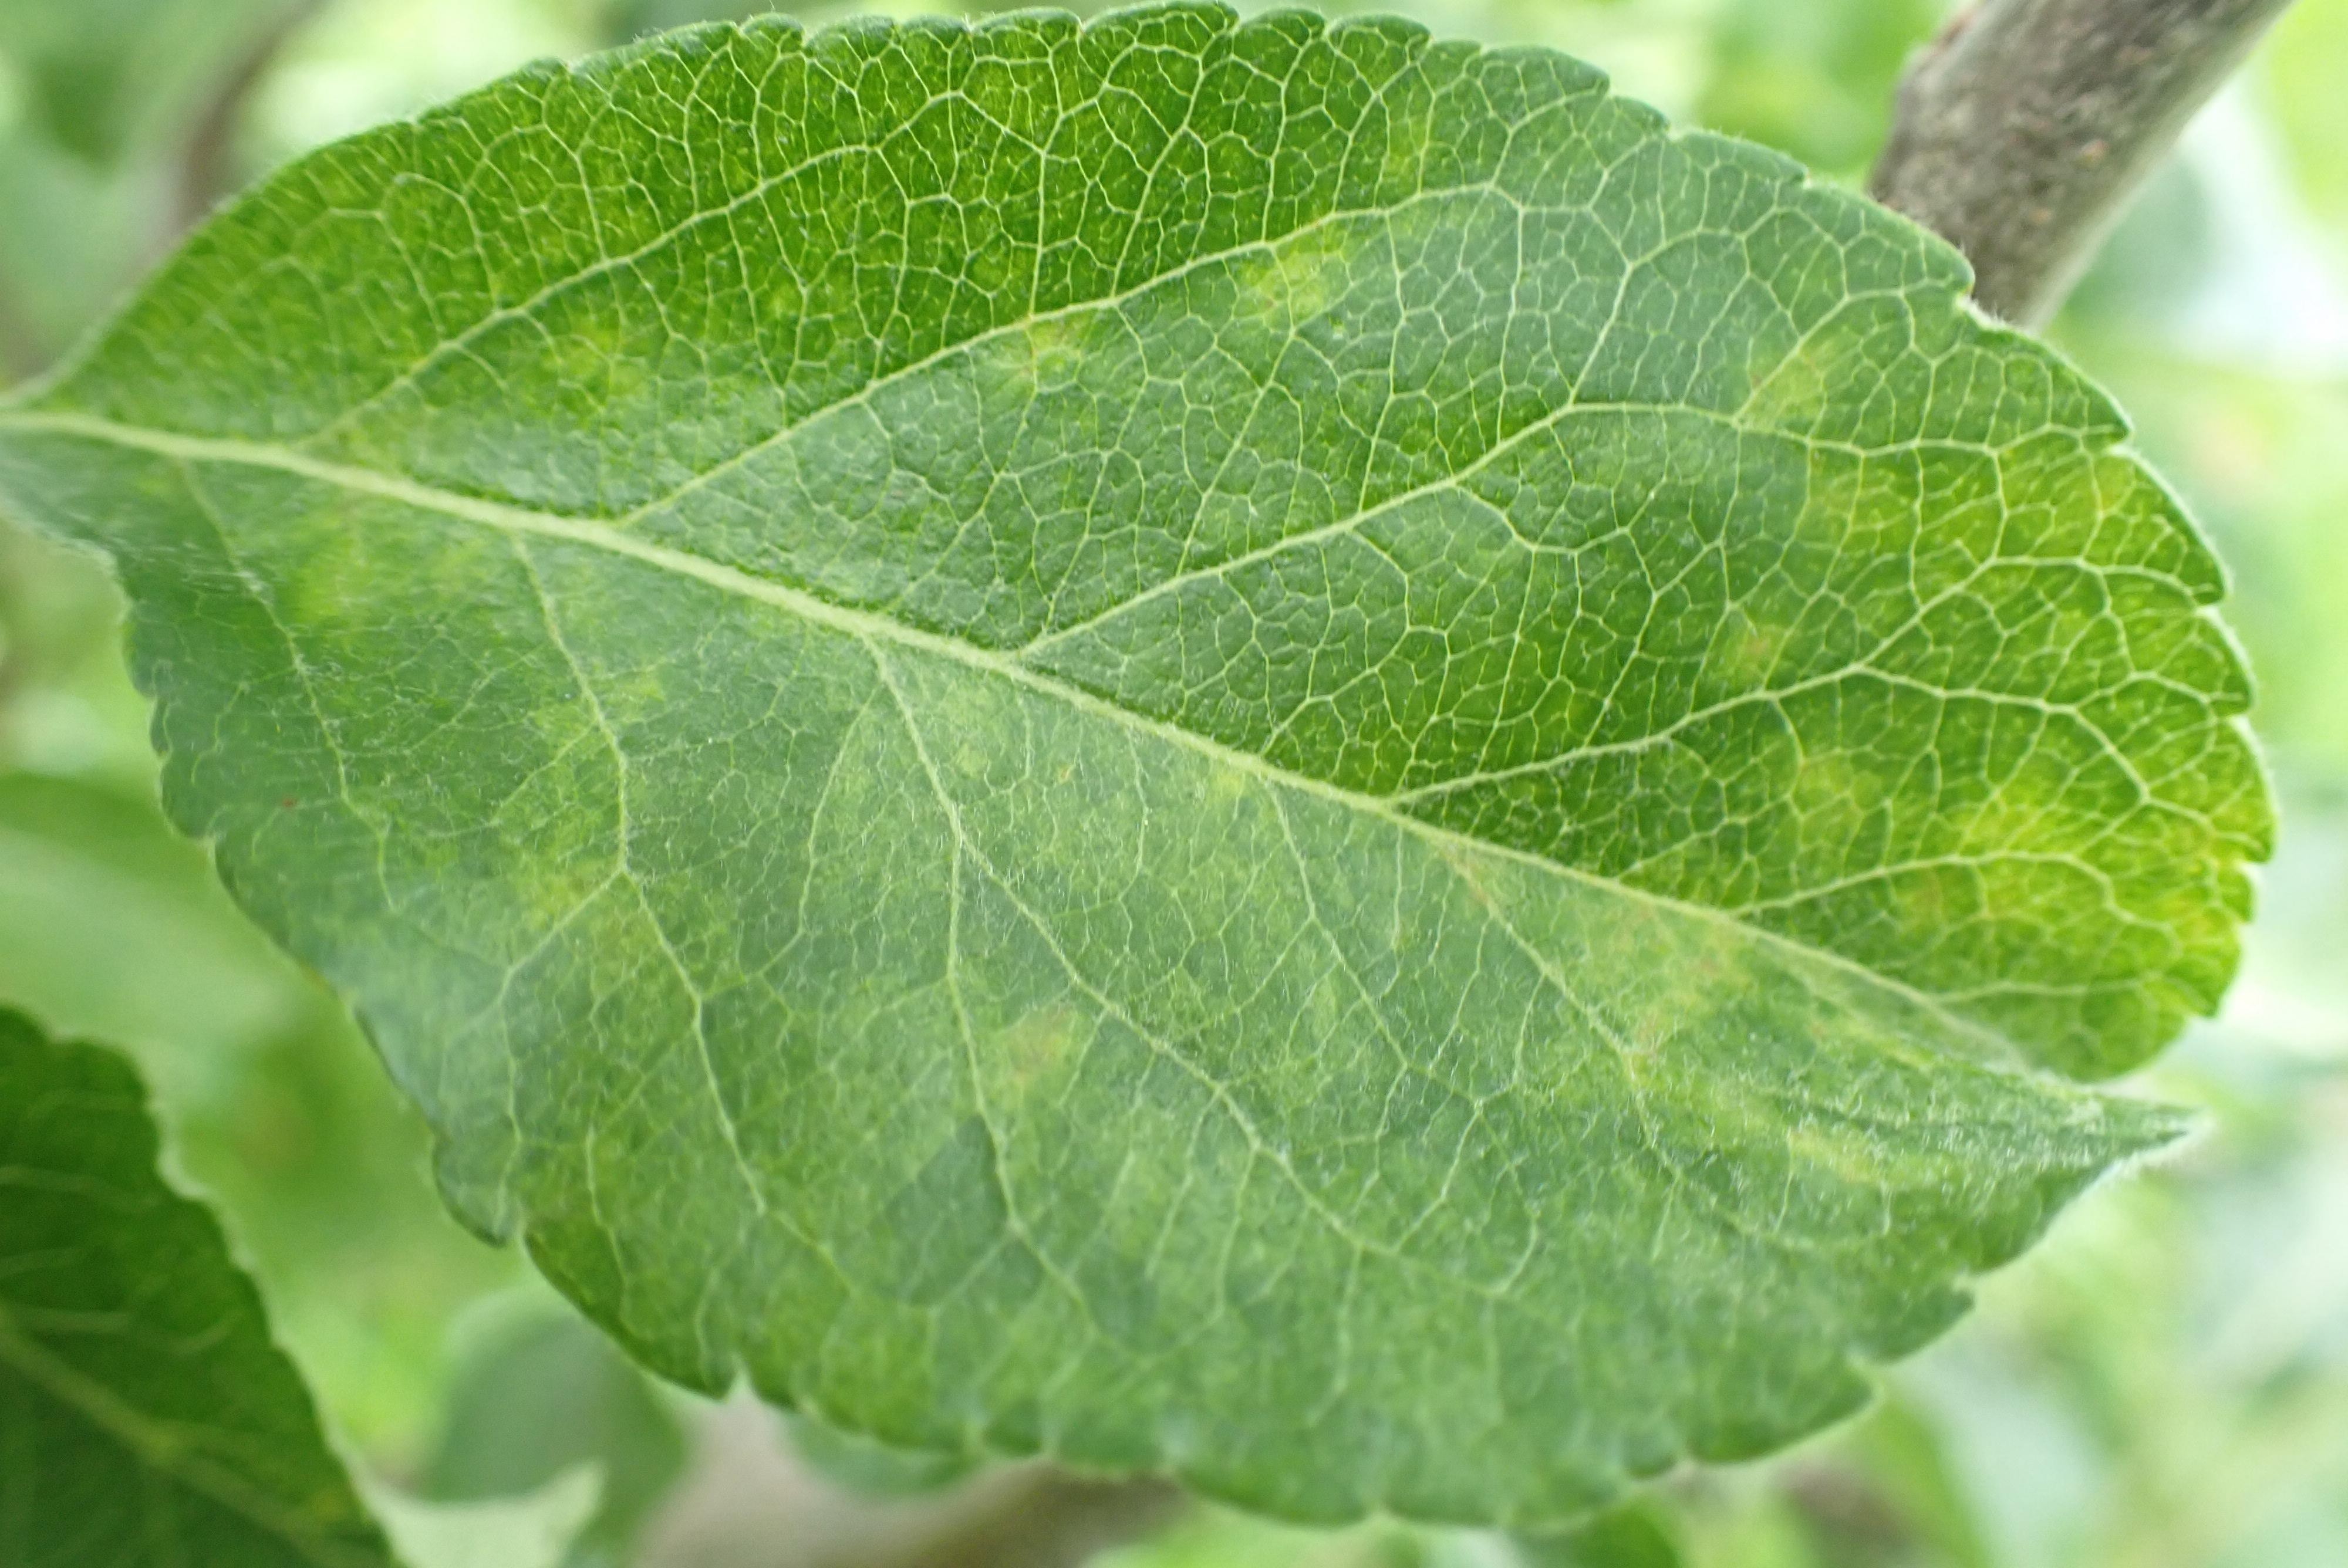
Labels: scab